James C. Crow

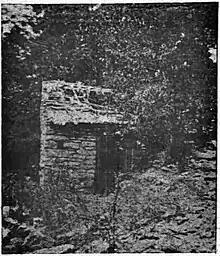
1897 photograph of the remnants of the Field stillhouse where James Crow first worked, on Grier's Creek in Woodford County, Kentucky.

James C. Crow (c. 1789 – 20 April 1856) is credited for his use of the sour mash process. He is also the namesake of the Old Crow brand of bourbon whiskey currently produced by Suntory Global Spirits.